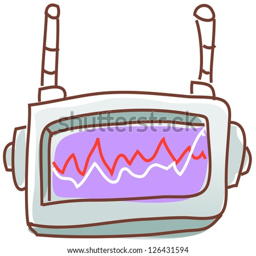
a vector illustration of a screen hanging